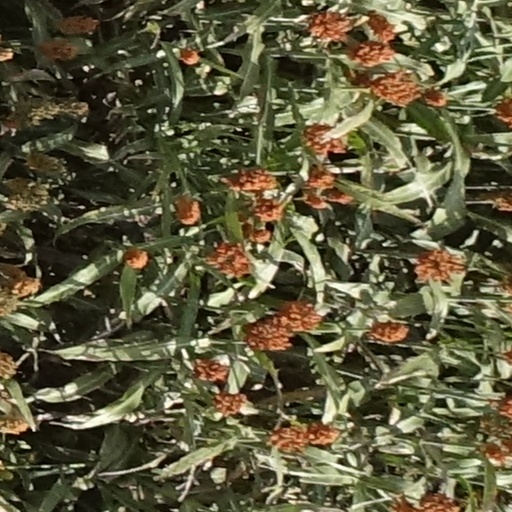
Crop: sorghum